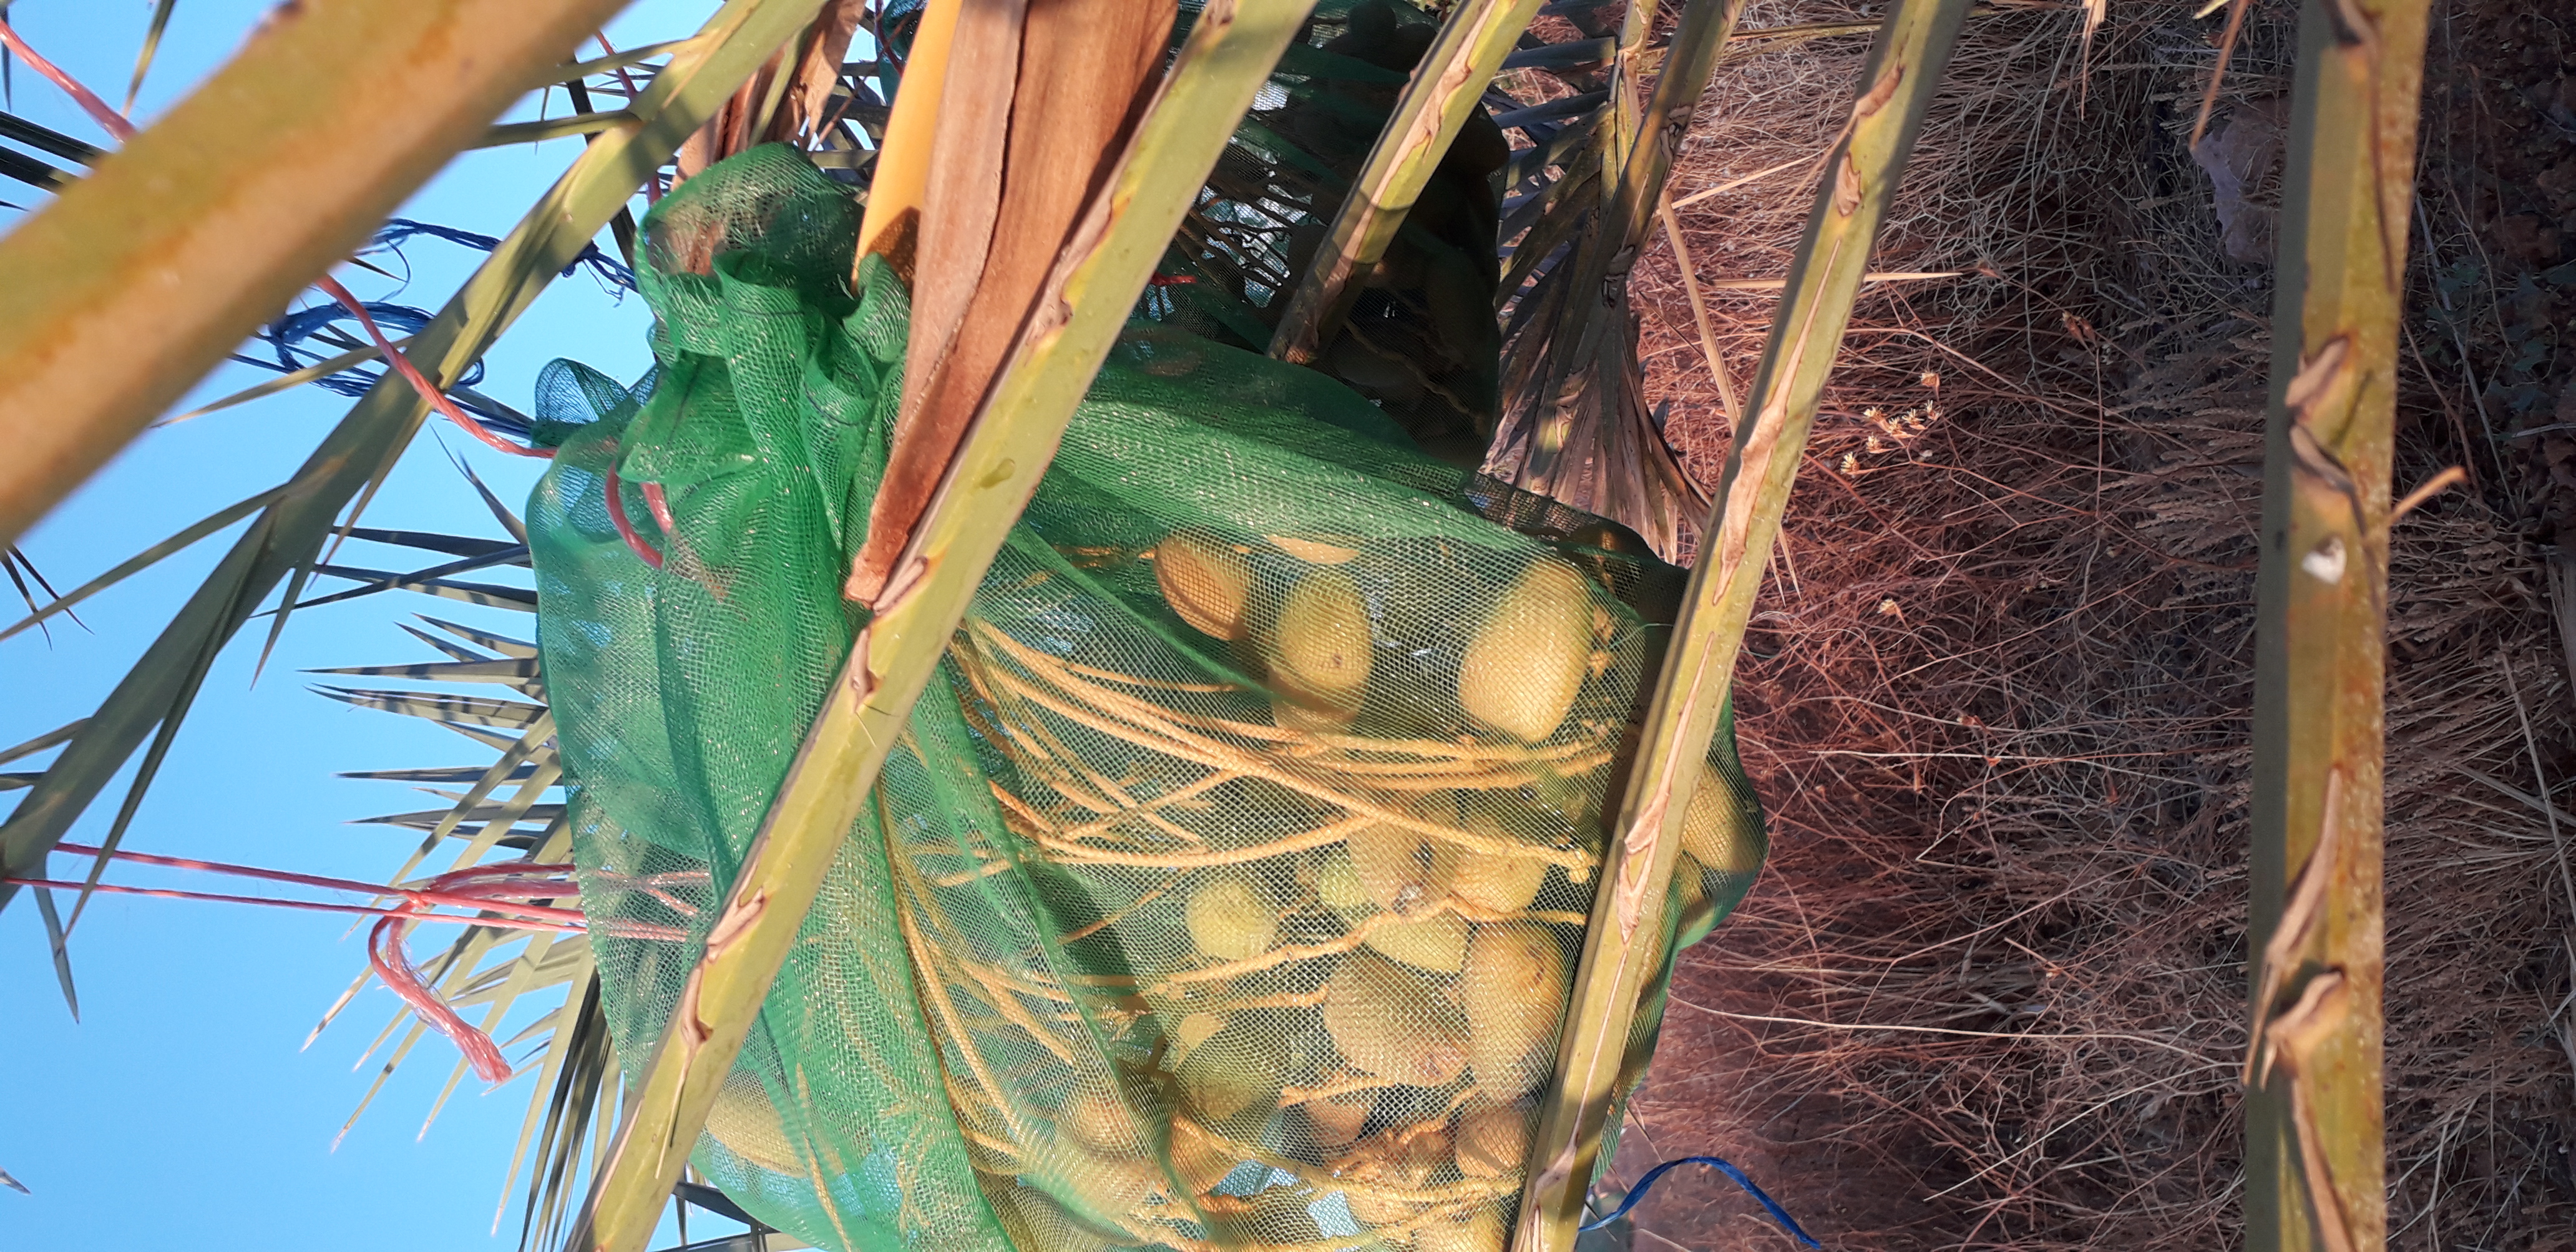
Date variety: Boumajhoul